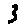
Label: 3